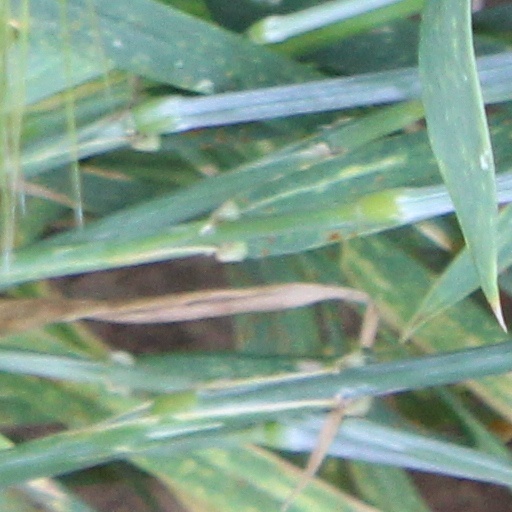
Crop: wheat